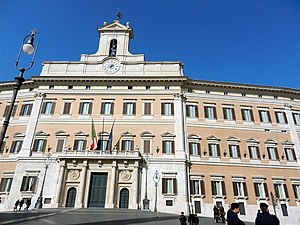
Italiens parlament
Palazzo di Montecitorio i Rom, hvor Deputerkammeret afholder sine møder.
Italiens parlament består af to kamre, hvis medlemmer vælges for en femårig periode. Underhuset, Camera dei Deputati består af 630 medlemmer, mens overhuset, il Senato har 315 medlemmer. Regeringen er ansvarlig overfor begge kamre.